Klosters

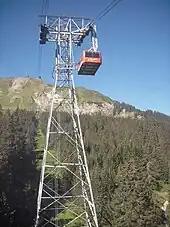
Cable car from Klosters Platz to the Gotschna summit, which is part of one of Davos' ski arena

The "Reformierte Kirche am Platz" is listed as a Swiss heritage site of national significance.